The Well-Tempered Clavier

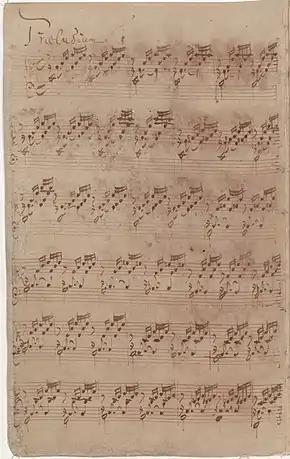
Bach's autograph (1722) of the first prelude of Book 1

An early version of this prelude, BWV 846a, is found in "Klavierbüchlein für Wilhelm Friedemann Bach" (No. 14: "Praeludium 1"). The prelude is a seemingly simple progression of arpeggiated chords, one of the connotations of 'préluder' as the French lutenists used it.